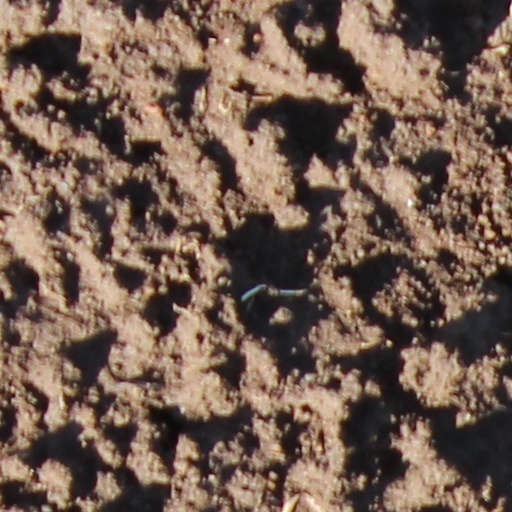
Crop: wheat